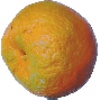
Label: Mandarine 1